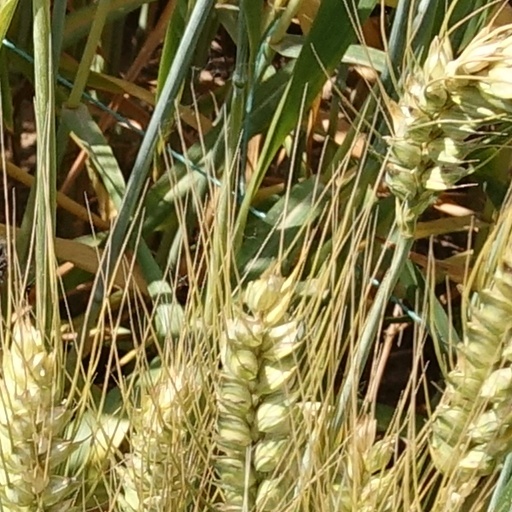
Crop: wheat